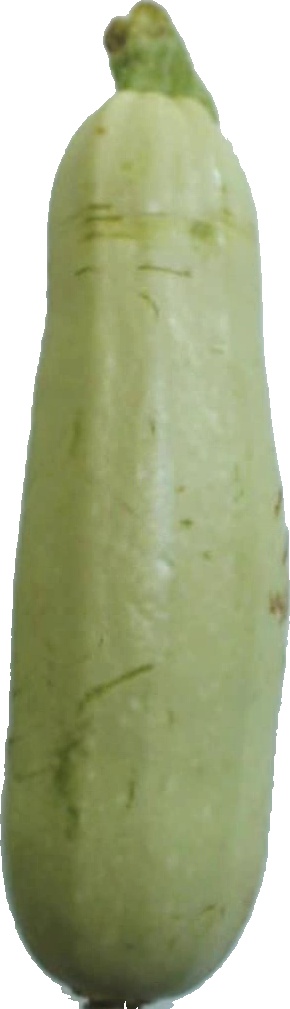
Label: zucchini_1